P. R. Brahmananda

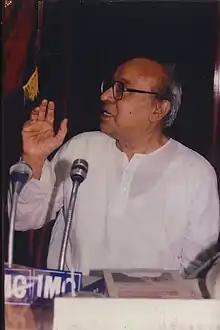
P. R. Brahmananda, Indian economist and monetary policy expert.

Palahalli Ramaiya Brahmananda (27 September 1926 – 23 January 2003) was an Indian economist recognized for his contributions to monetary economics and development policy. He co-developed the wage goods model with C. N. Vakil in 1956, contributed to India's anti-inflation policies during the economic crisis of the 1970s, and published over 150 books and 1,000 articles. I. G. Patel, a former chief economic advisor to the Indian government, described him as a "quintessential professional economist".